Climate change and sexual and reproductive health and rights in Africa

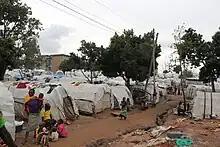
The people living in squater camps after being displaced due to a Climate change disasters.

Climate change is a global phenomenon with wide-ranging and profound impacts on various aspects of human life. Beyond its well-known environmental consequences, climate change significantly affects human health, including the realm of sexual and reproductive health and rights (SRHRs). Nowhere are these impacts more pronounced than in Africa, a continent that is particularly vulnerable to the effects of climate change due to its socio-economic, geographic, and ecological factors. Understanding the intersection between climate change and SRHRs is crucial for developing holistic and effective strategies to address these interconnected challenges.